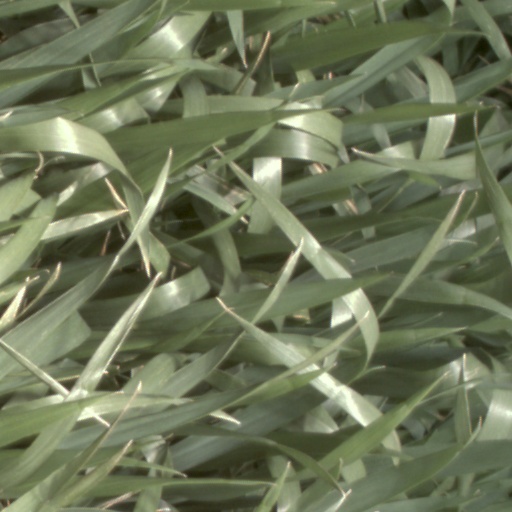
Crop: wheat